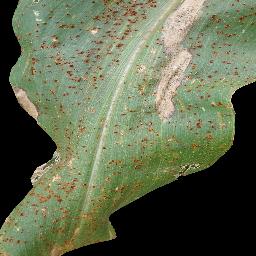
Label: Corn___Common_rust